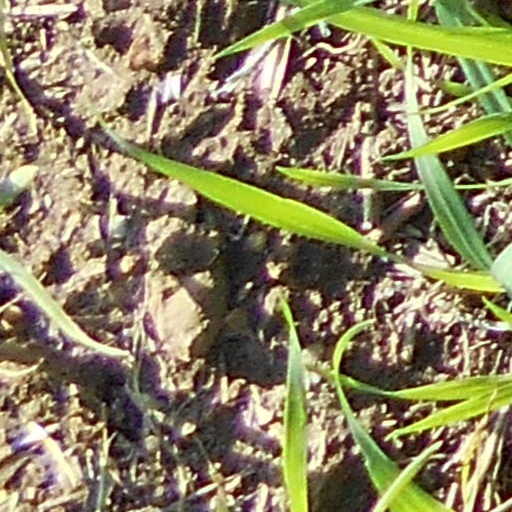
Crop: wheat